Biblical cosmology

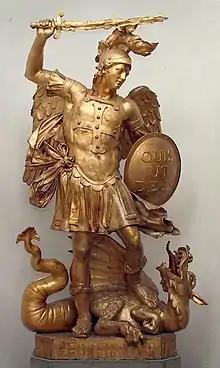
The Archangel Michael, a member of the host of divine beings who attend God in heaven, defeating Satan, the dragon of chaos.

Israel and Judah, like other Canaanite kingdoms, originally had a full pantheon of gods. The chief of the old Canaanite pantheon was the god El, but over time Yahweh replaced him as the national god and the two merged. The remaining gods were now subject to Yahweh: "Who in the sky is comparable to Yahweh, like Yahweh among the divine beings? A god dreaded in the Council of holy beings...?" (Psalm 89:6–9). In the Book of Job the Council of Heaven, the Sons of God "(bene elohim)" meet in heaven to review events on Earth and decide the fate of Job. One of their number is "the Satan", literally "the accuser", who travels over the Earth much like a Persian imperial spy, (Job dates from the period of the Persian empire), reporting on, and testing, the loyalty of men to God.